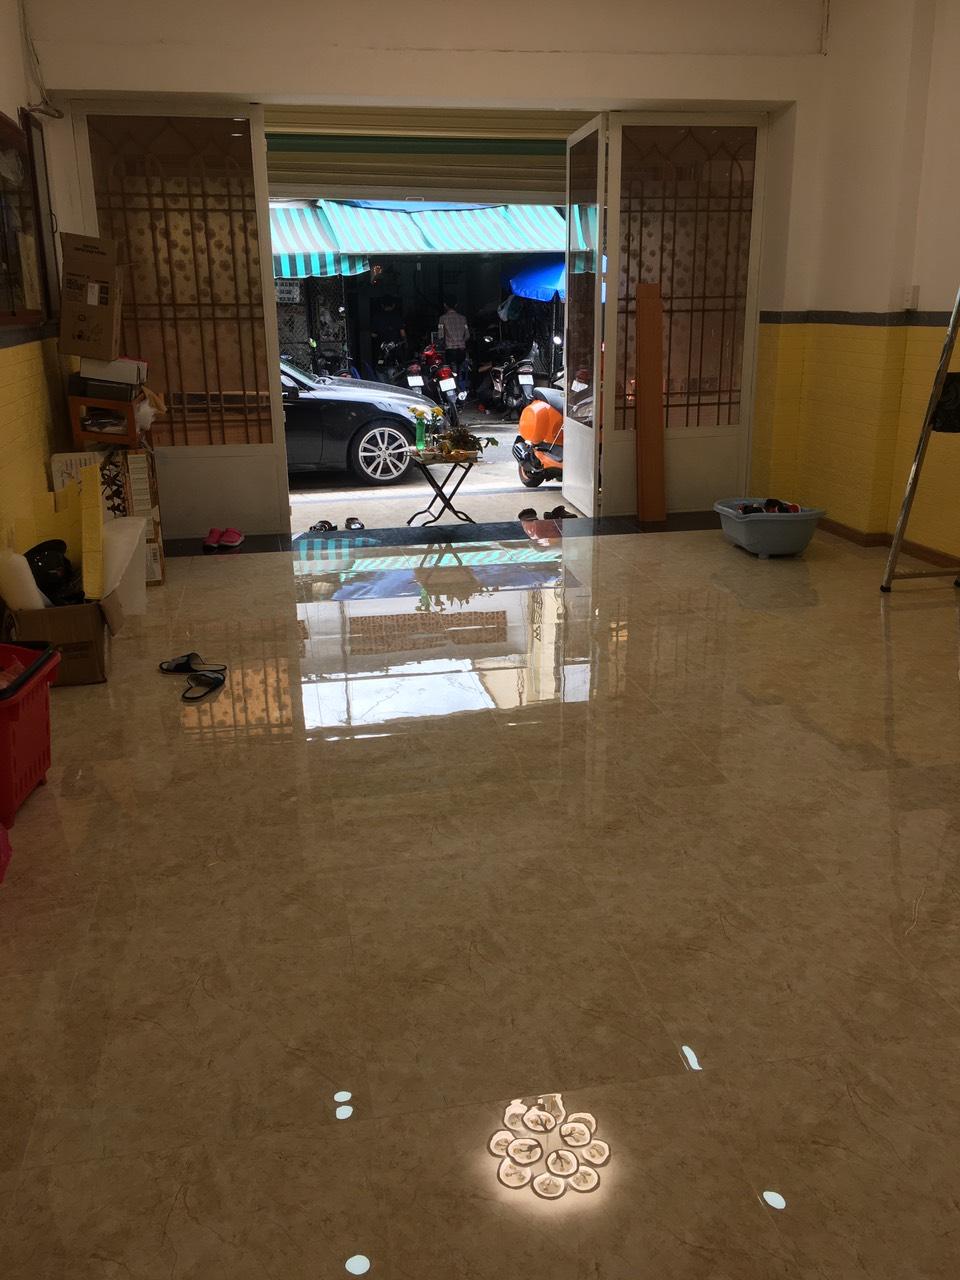
hình ảnh bóng đèn trần đang được phản chiếu trên sàn nhà